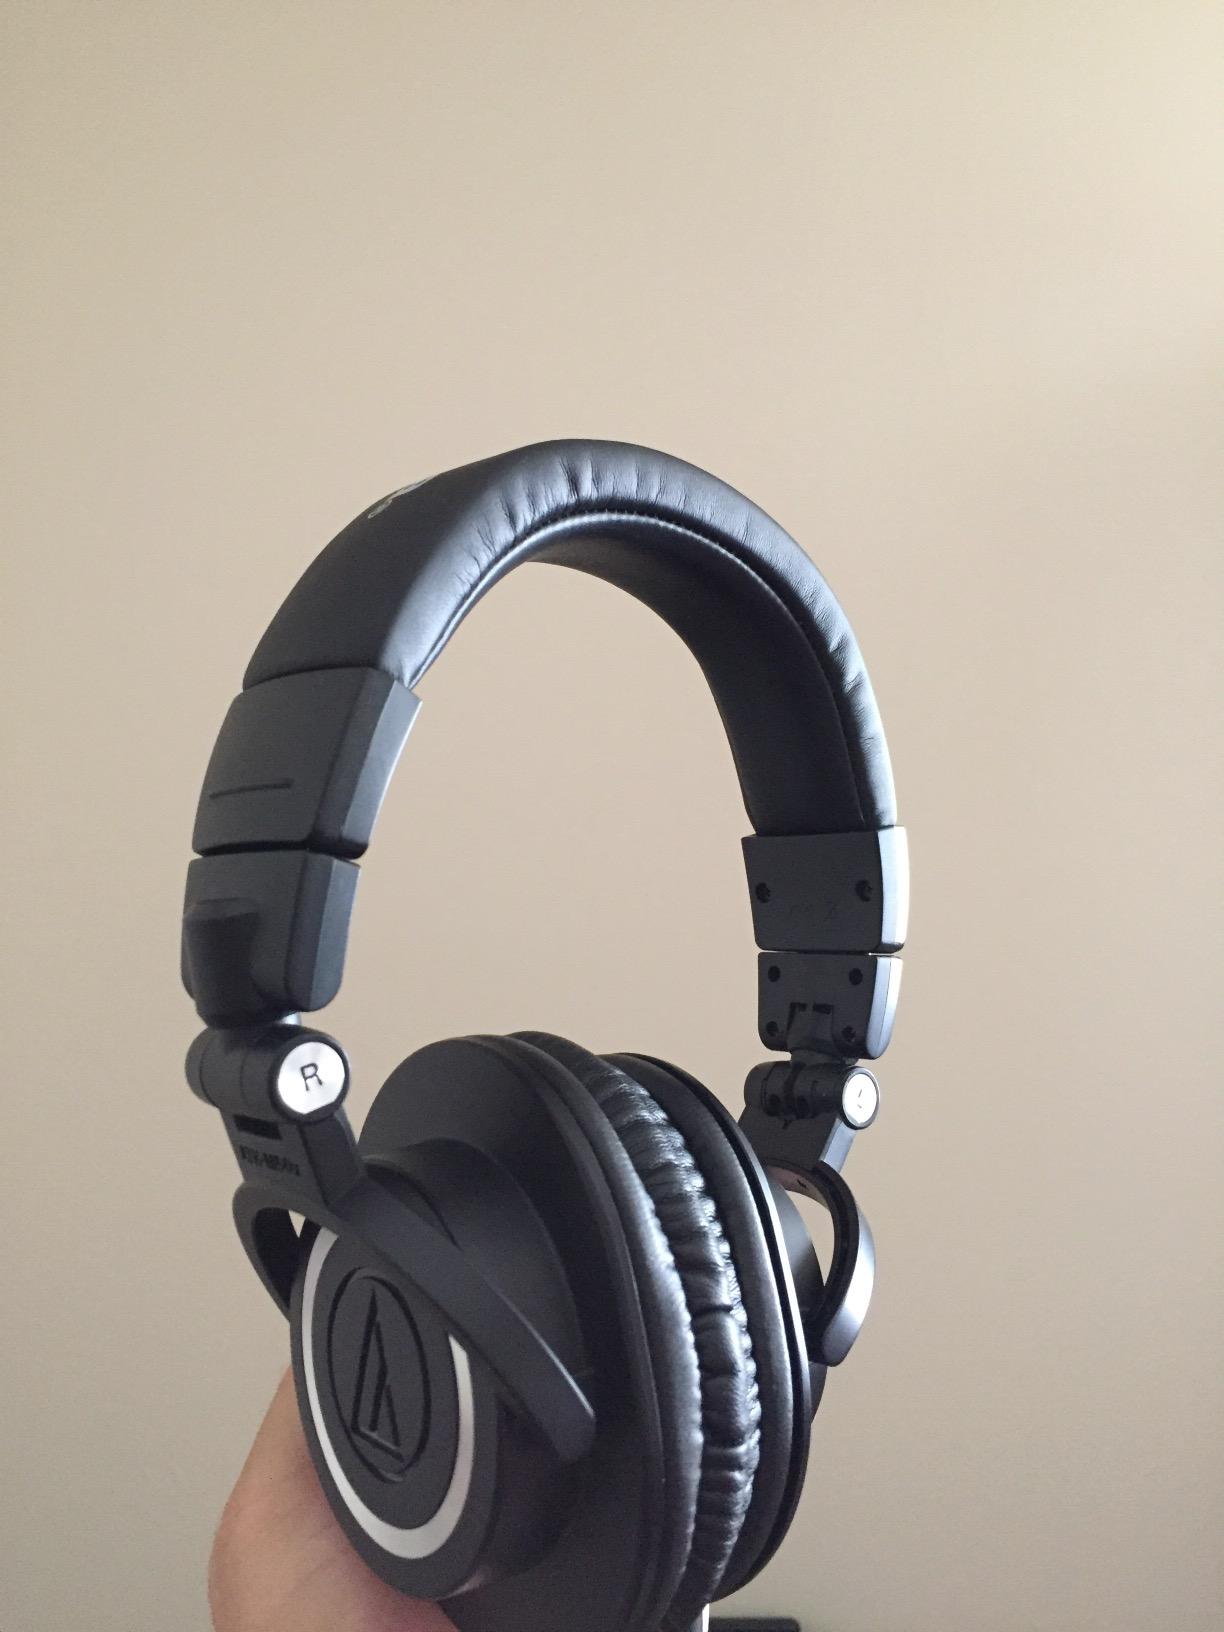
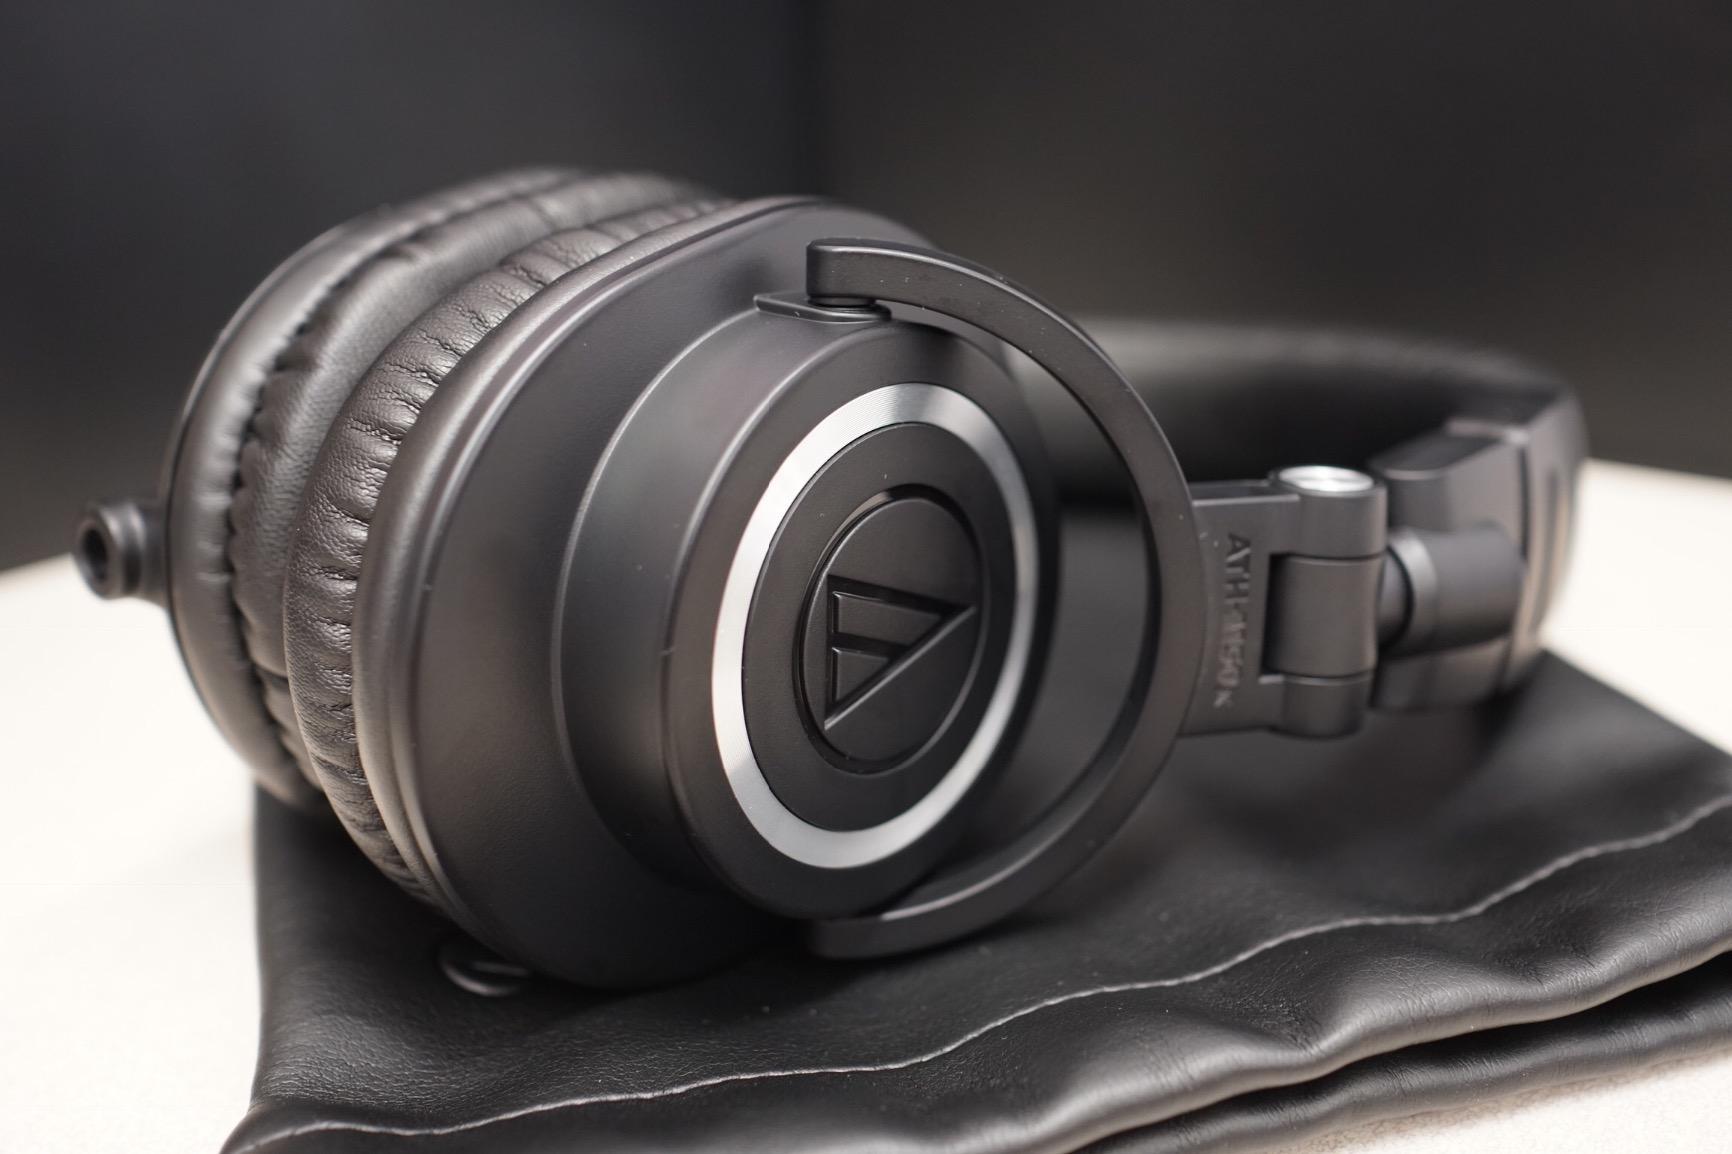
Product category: headphones
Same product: yes